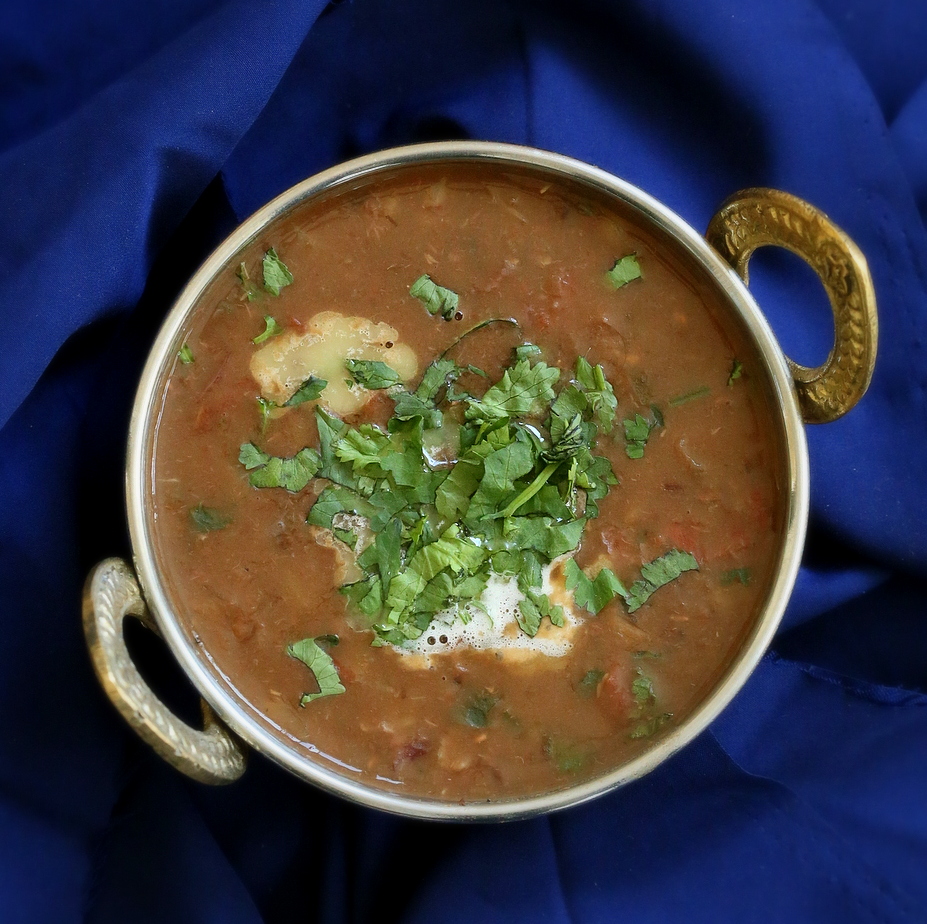
Dish: dal_makhani